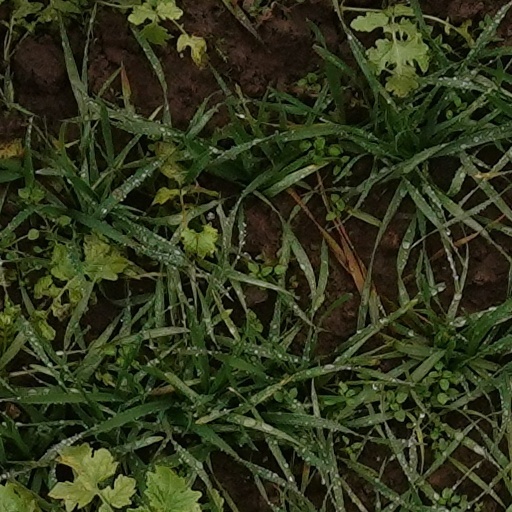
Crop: wheat